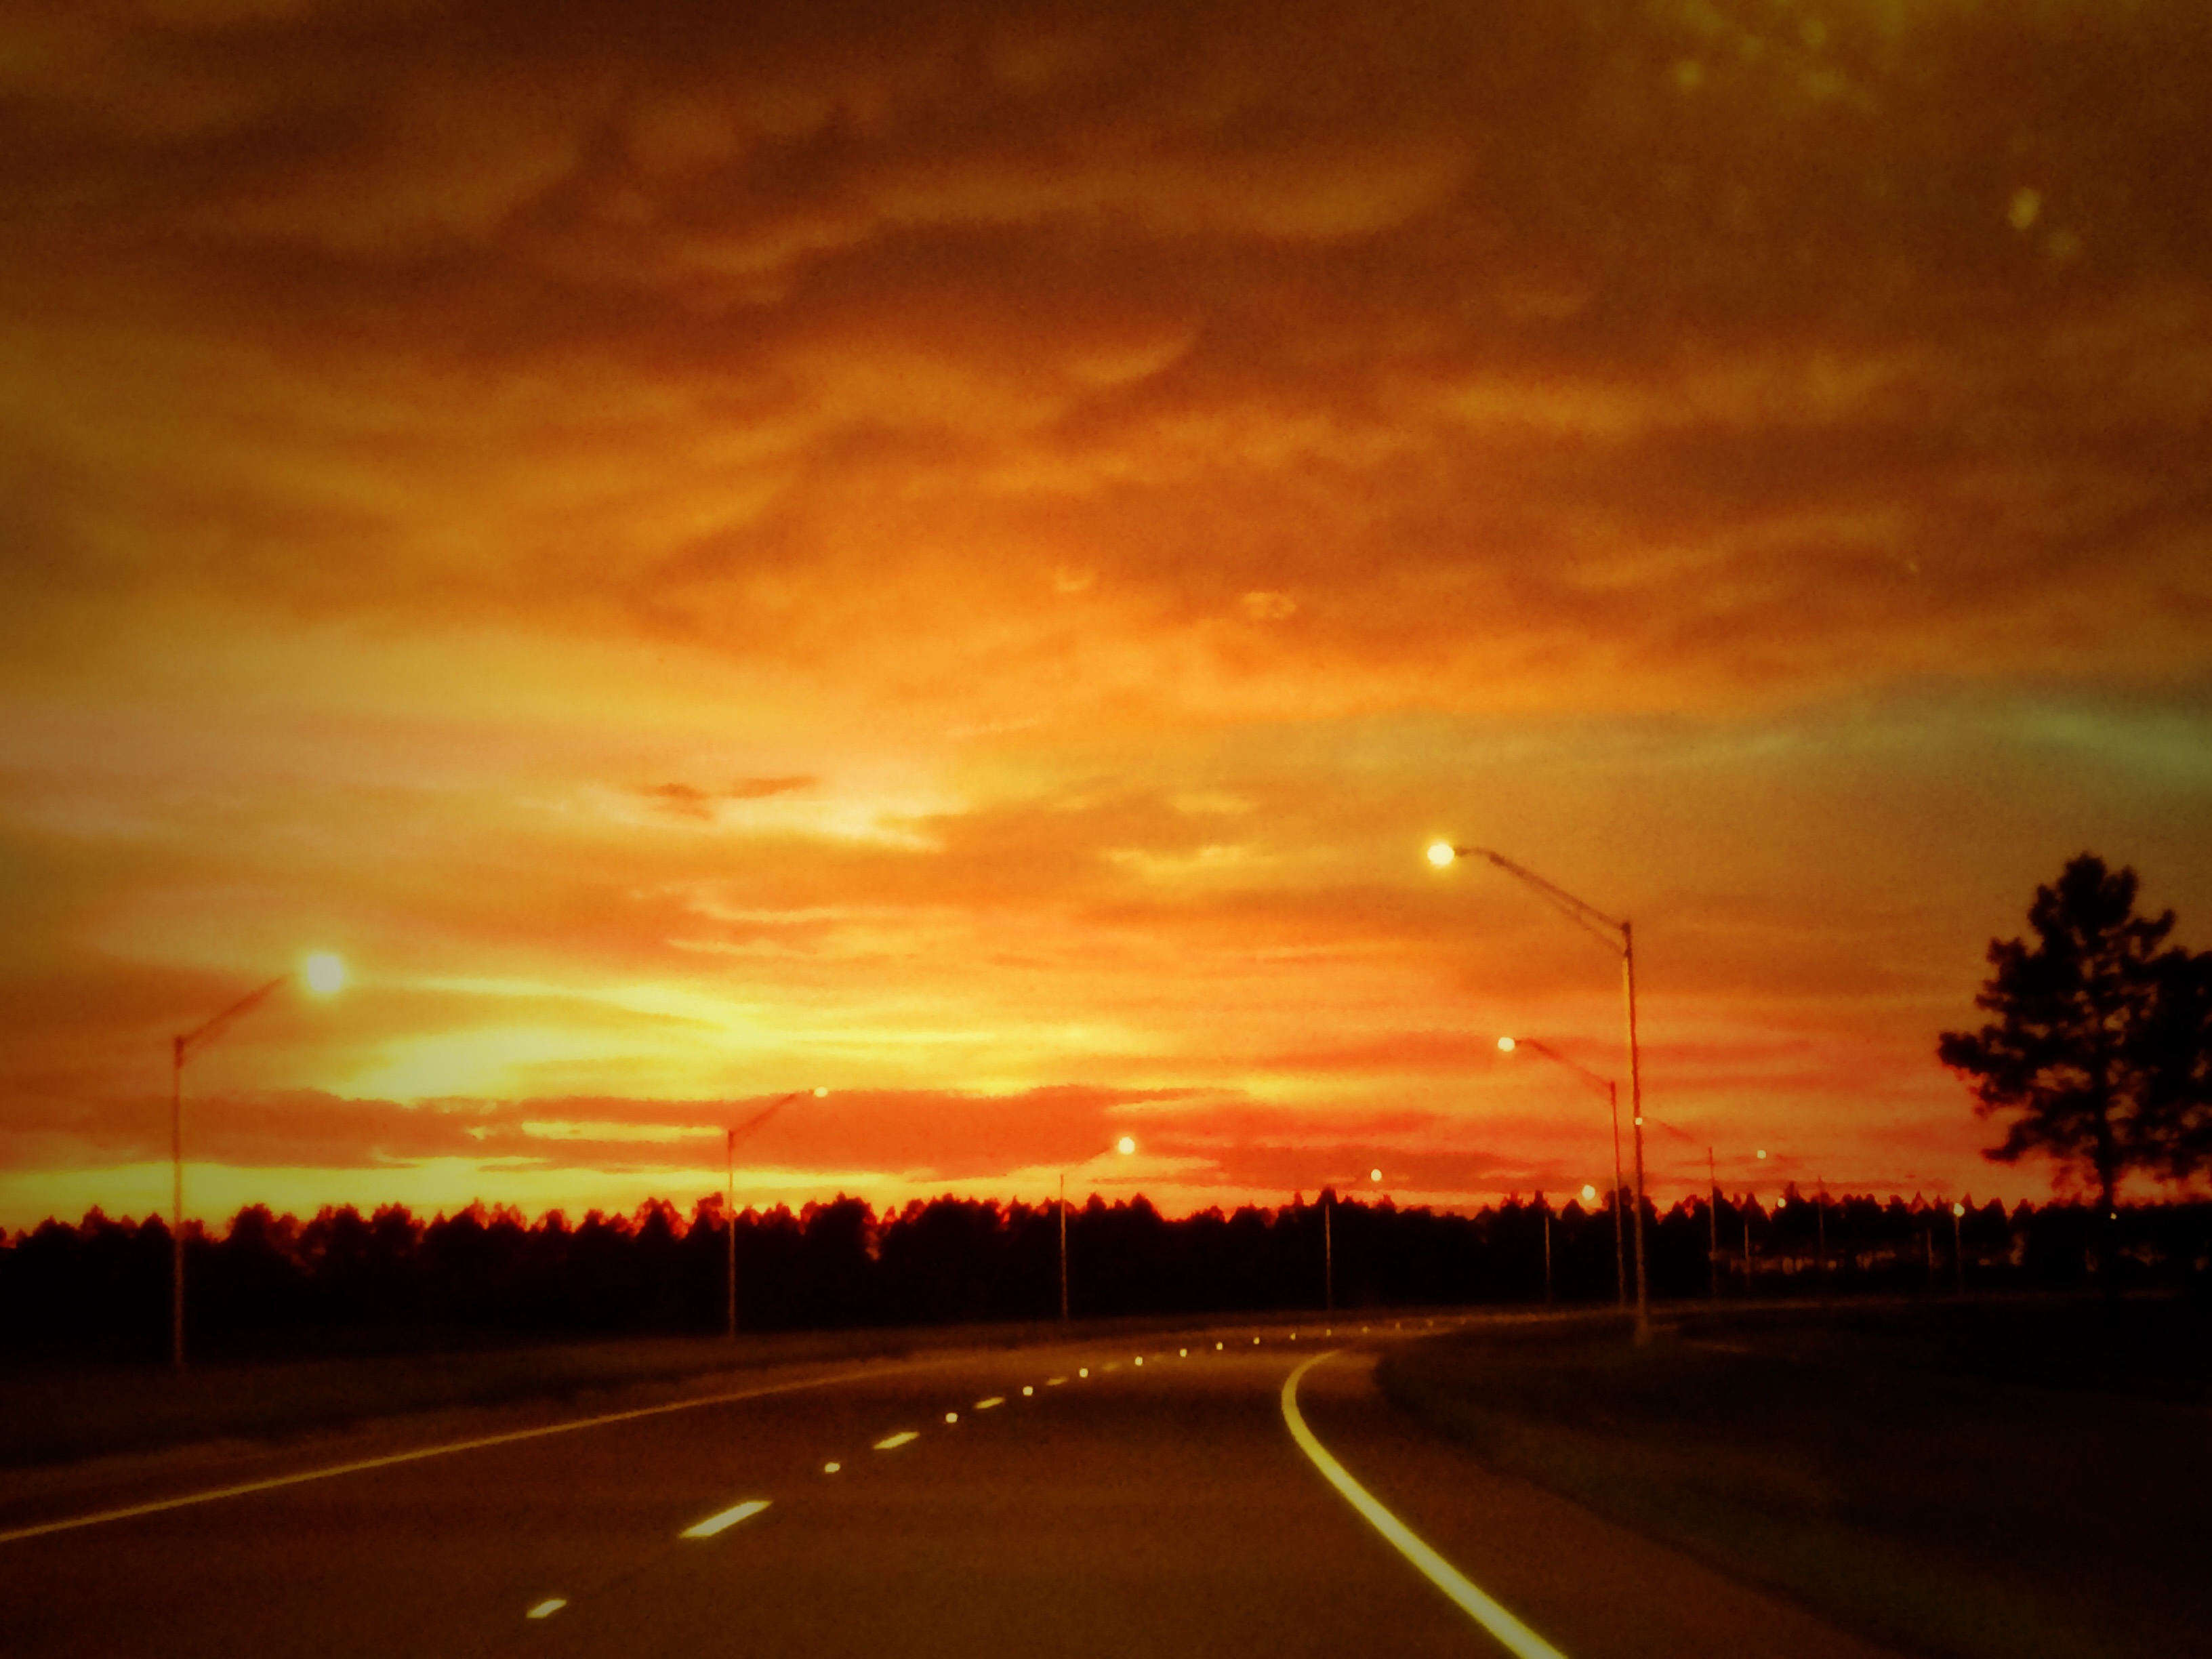
horizon, cloud, sky, sunrise, sunset, morning, dawn, atmosphere, dusk, evening, afterglow, red sky at morning